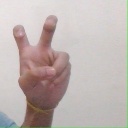
अक्षर: ई